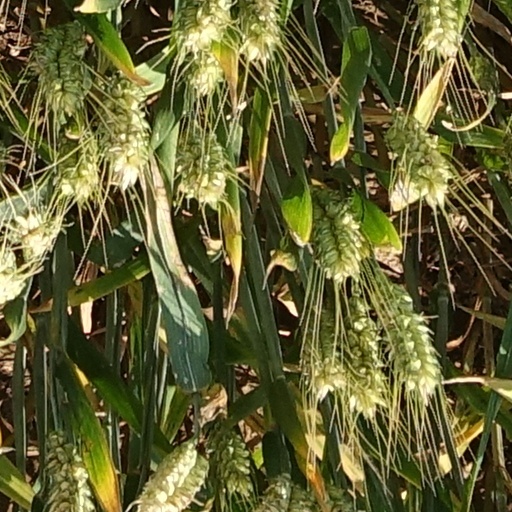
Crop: wheat